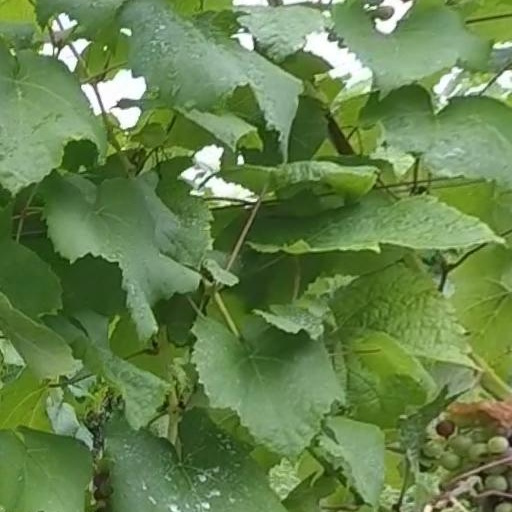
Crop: grape